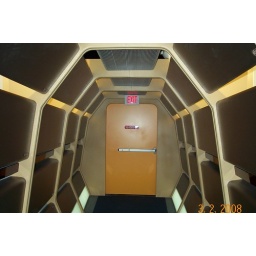
Yep, we still use those classic, red EXIT signs in the 24th century.